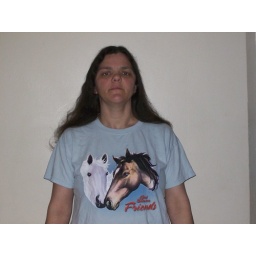
standing in the hall way holding up my wall